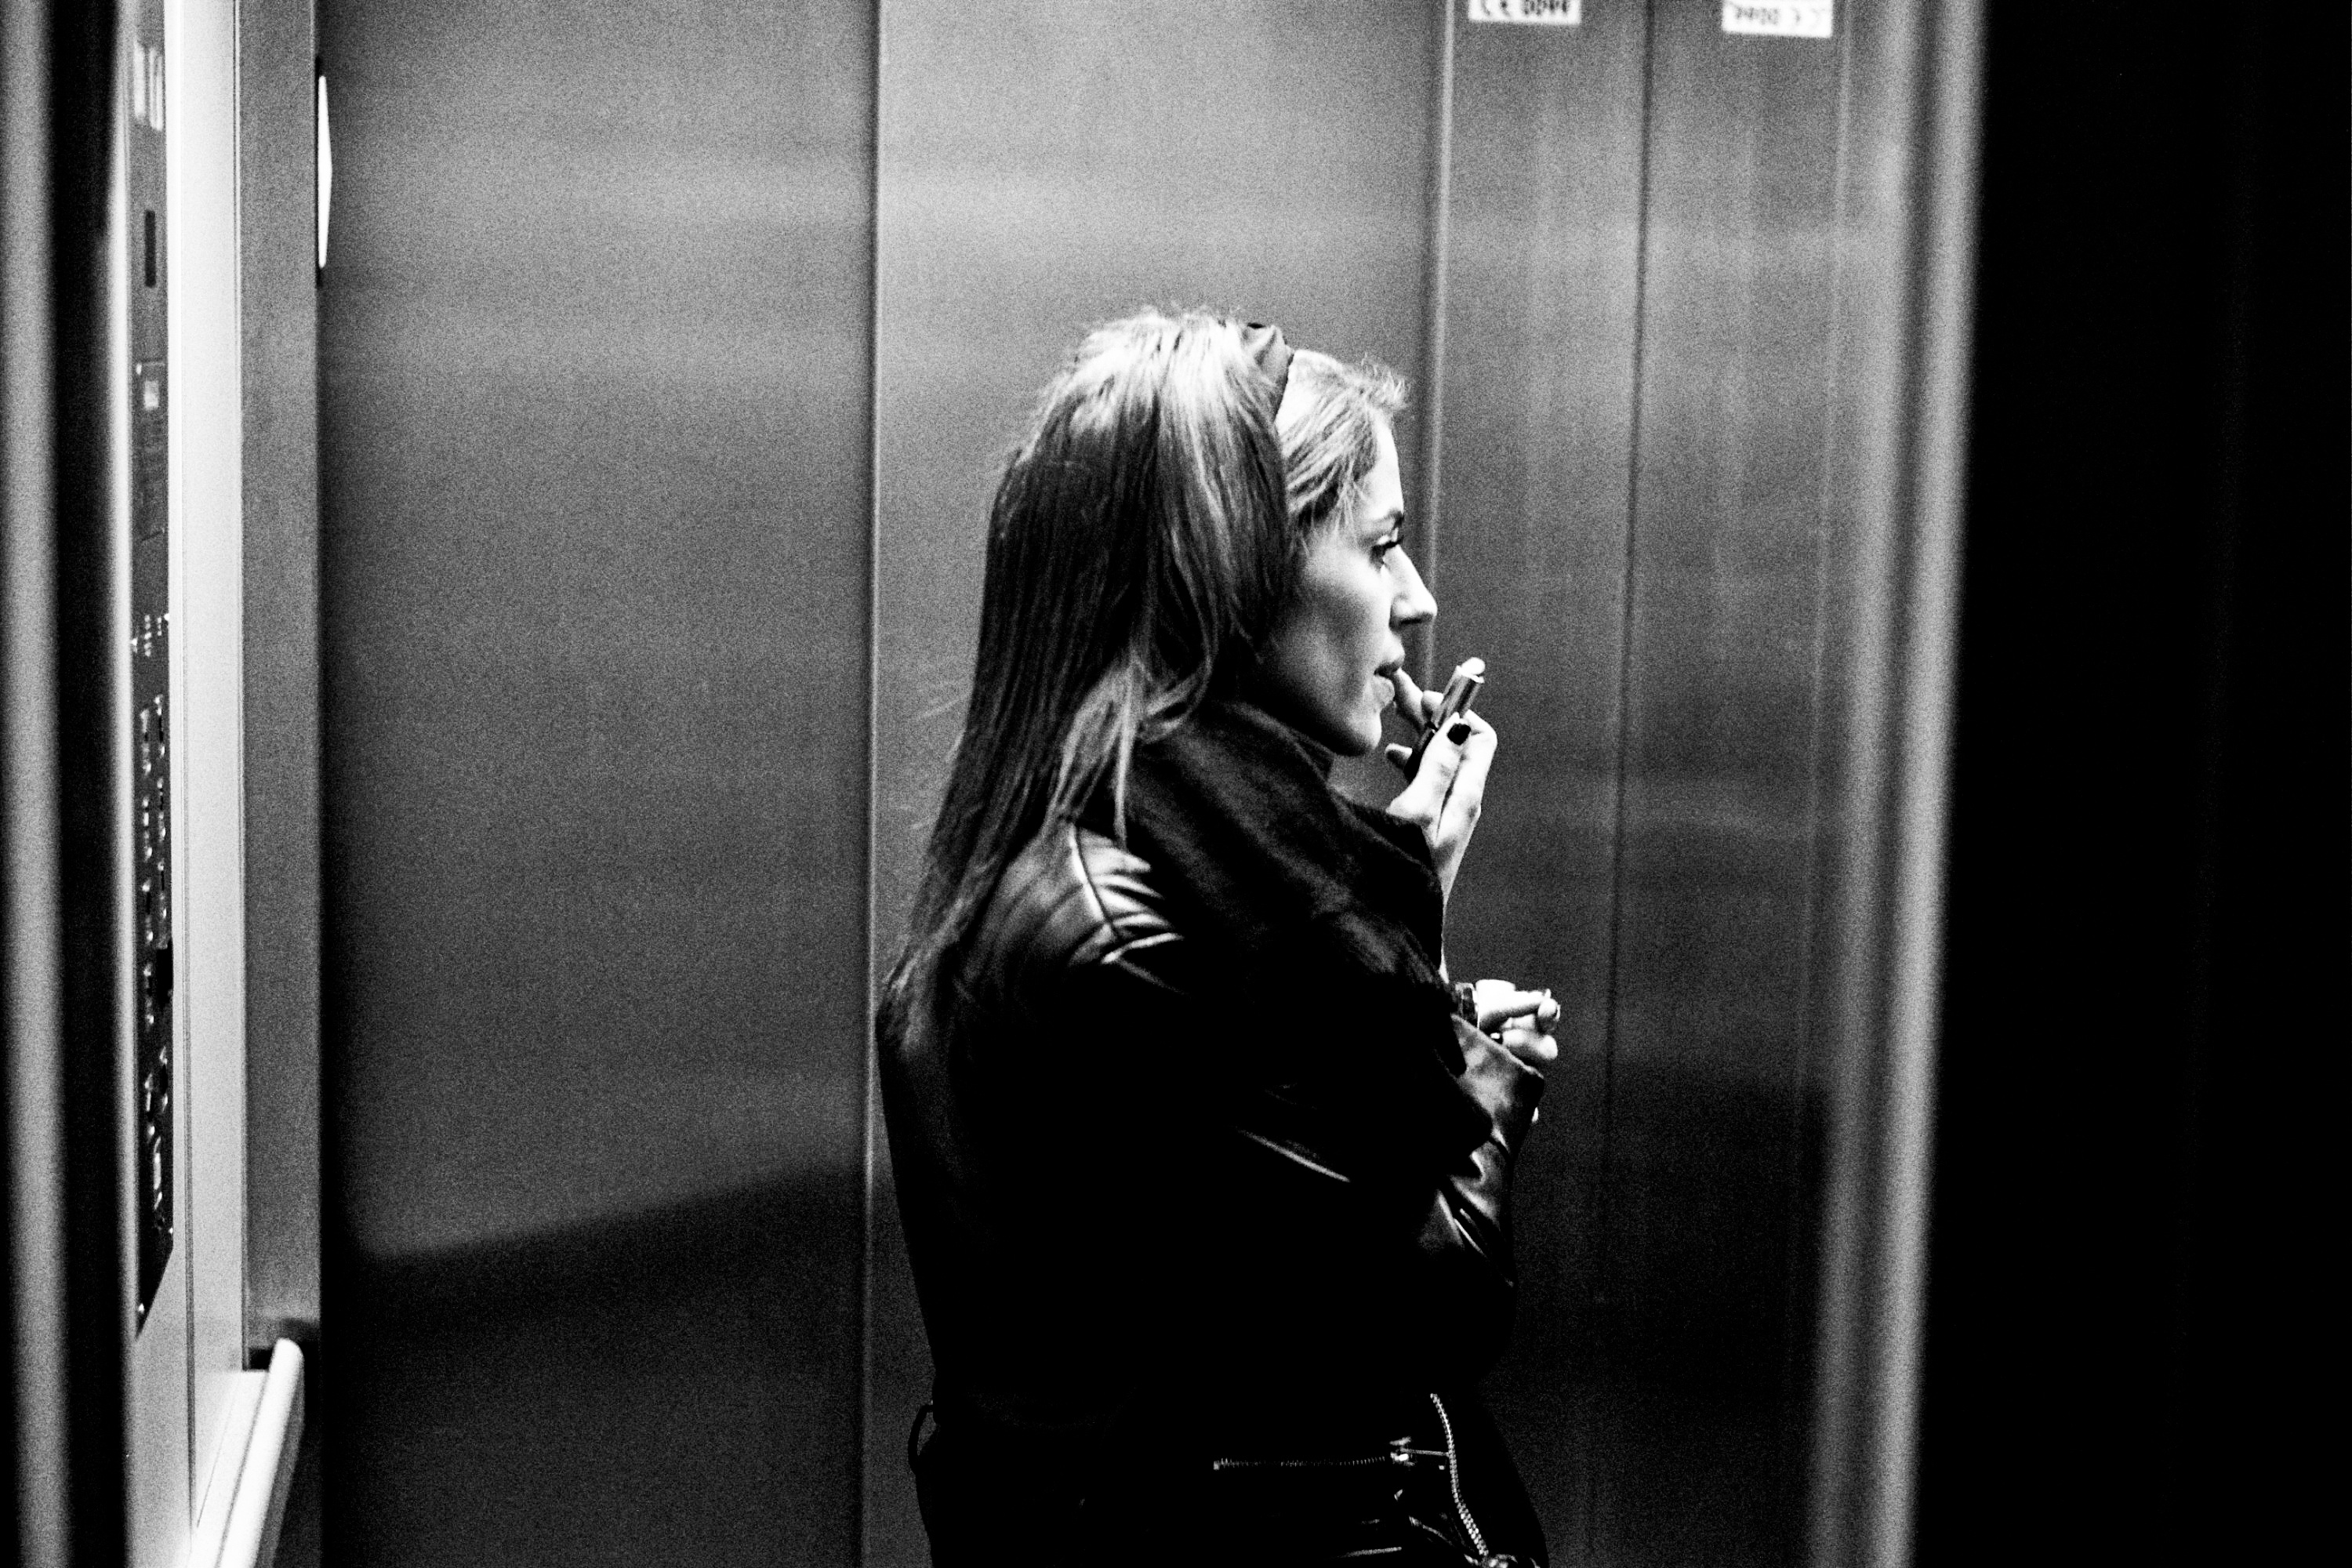
black and white, woman, white, photography, portrait, darkness, black, monochrome, lady, photograph, monochrome photography, film noir, human positions